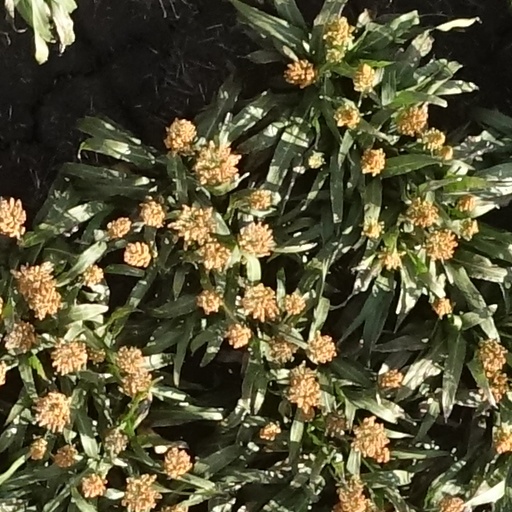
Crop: sorghum